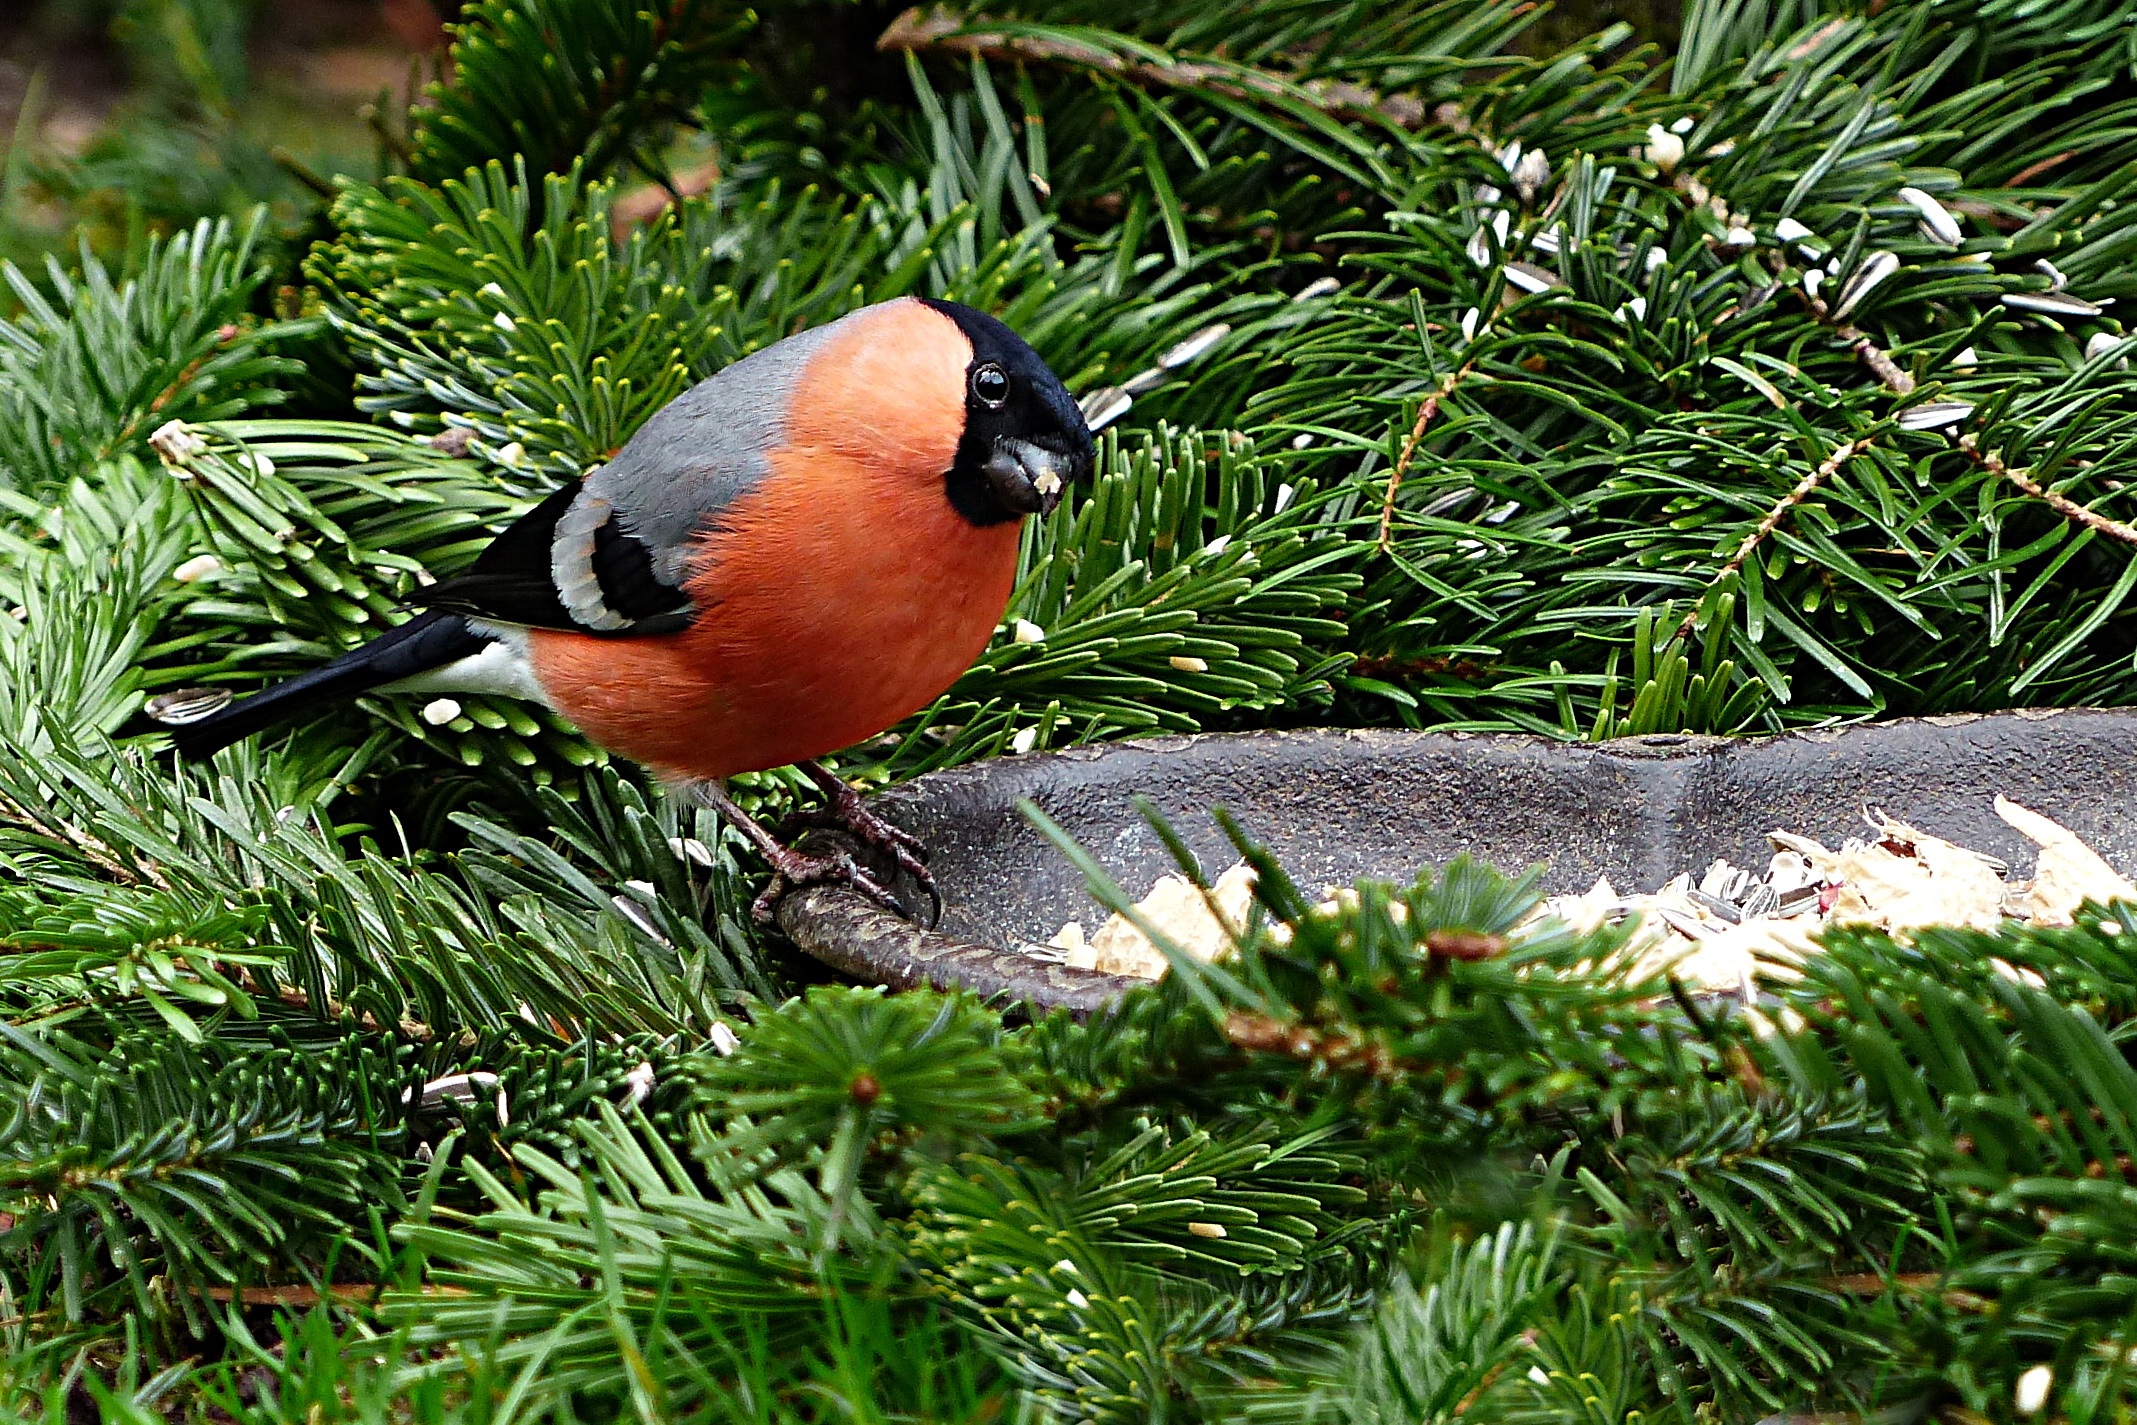
tree, nature, branch, winter, bird, leaf, animal, wildlife, beak, botany, garden, robin, fauna, foraging, males, bullfinch, pyrrhula, old world flycatcher, perching bird